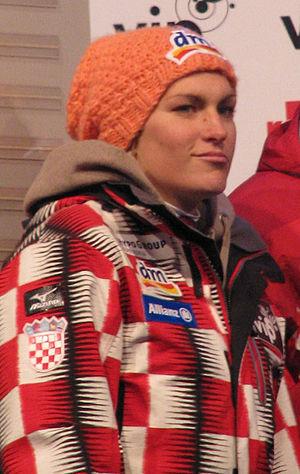
Nika Fleiss est une skieuse alpine croate spécialiste du slalom.